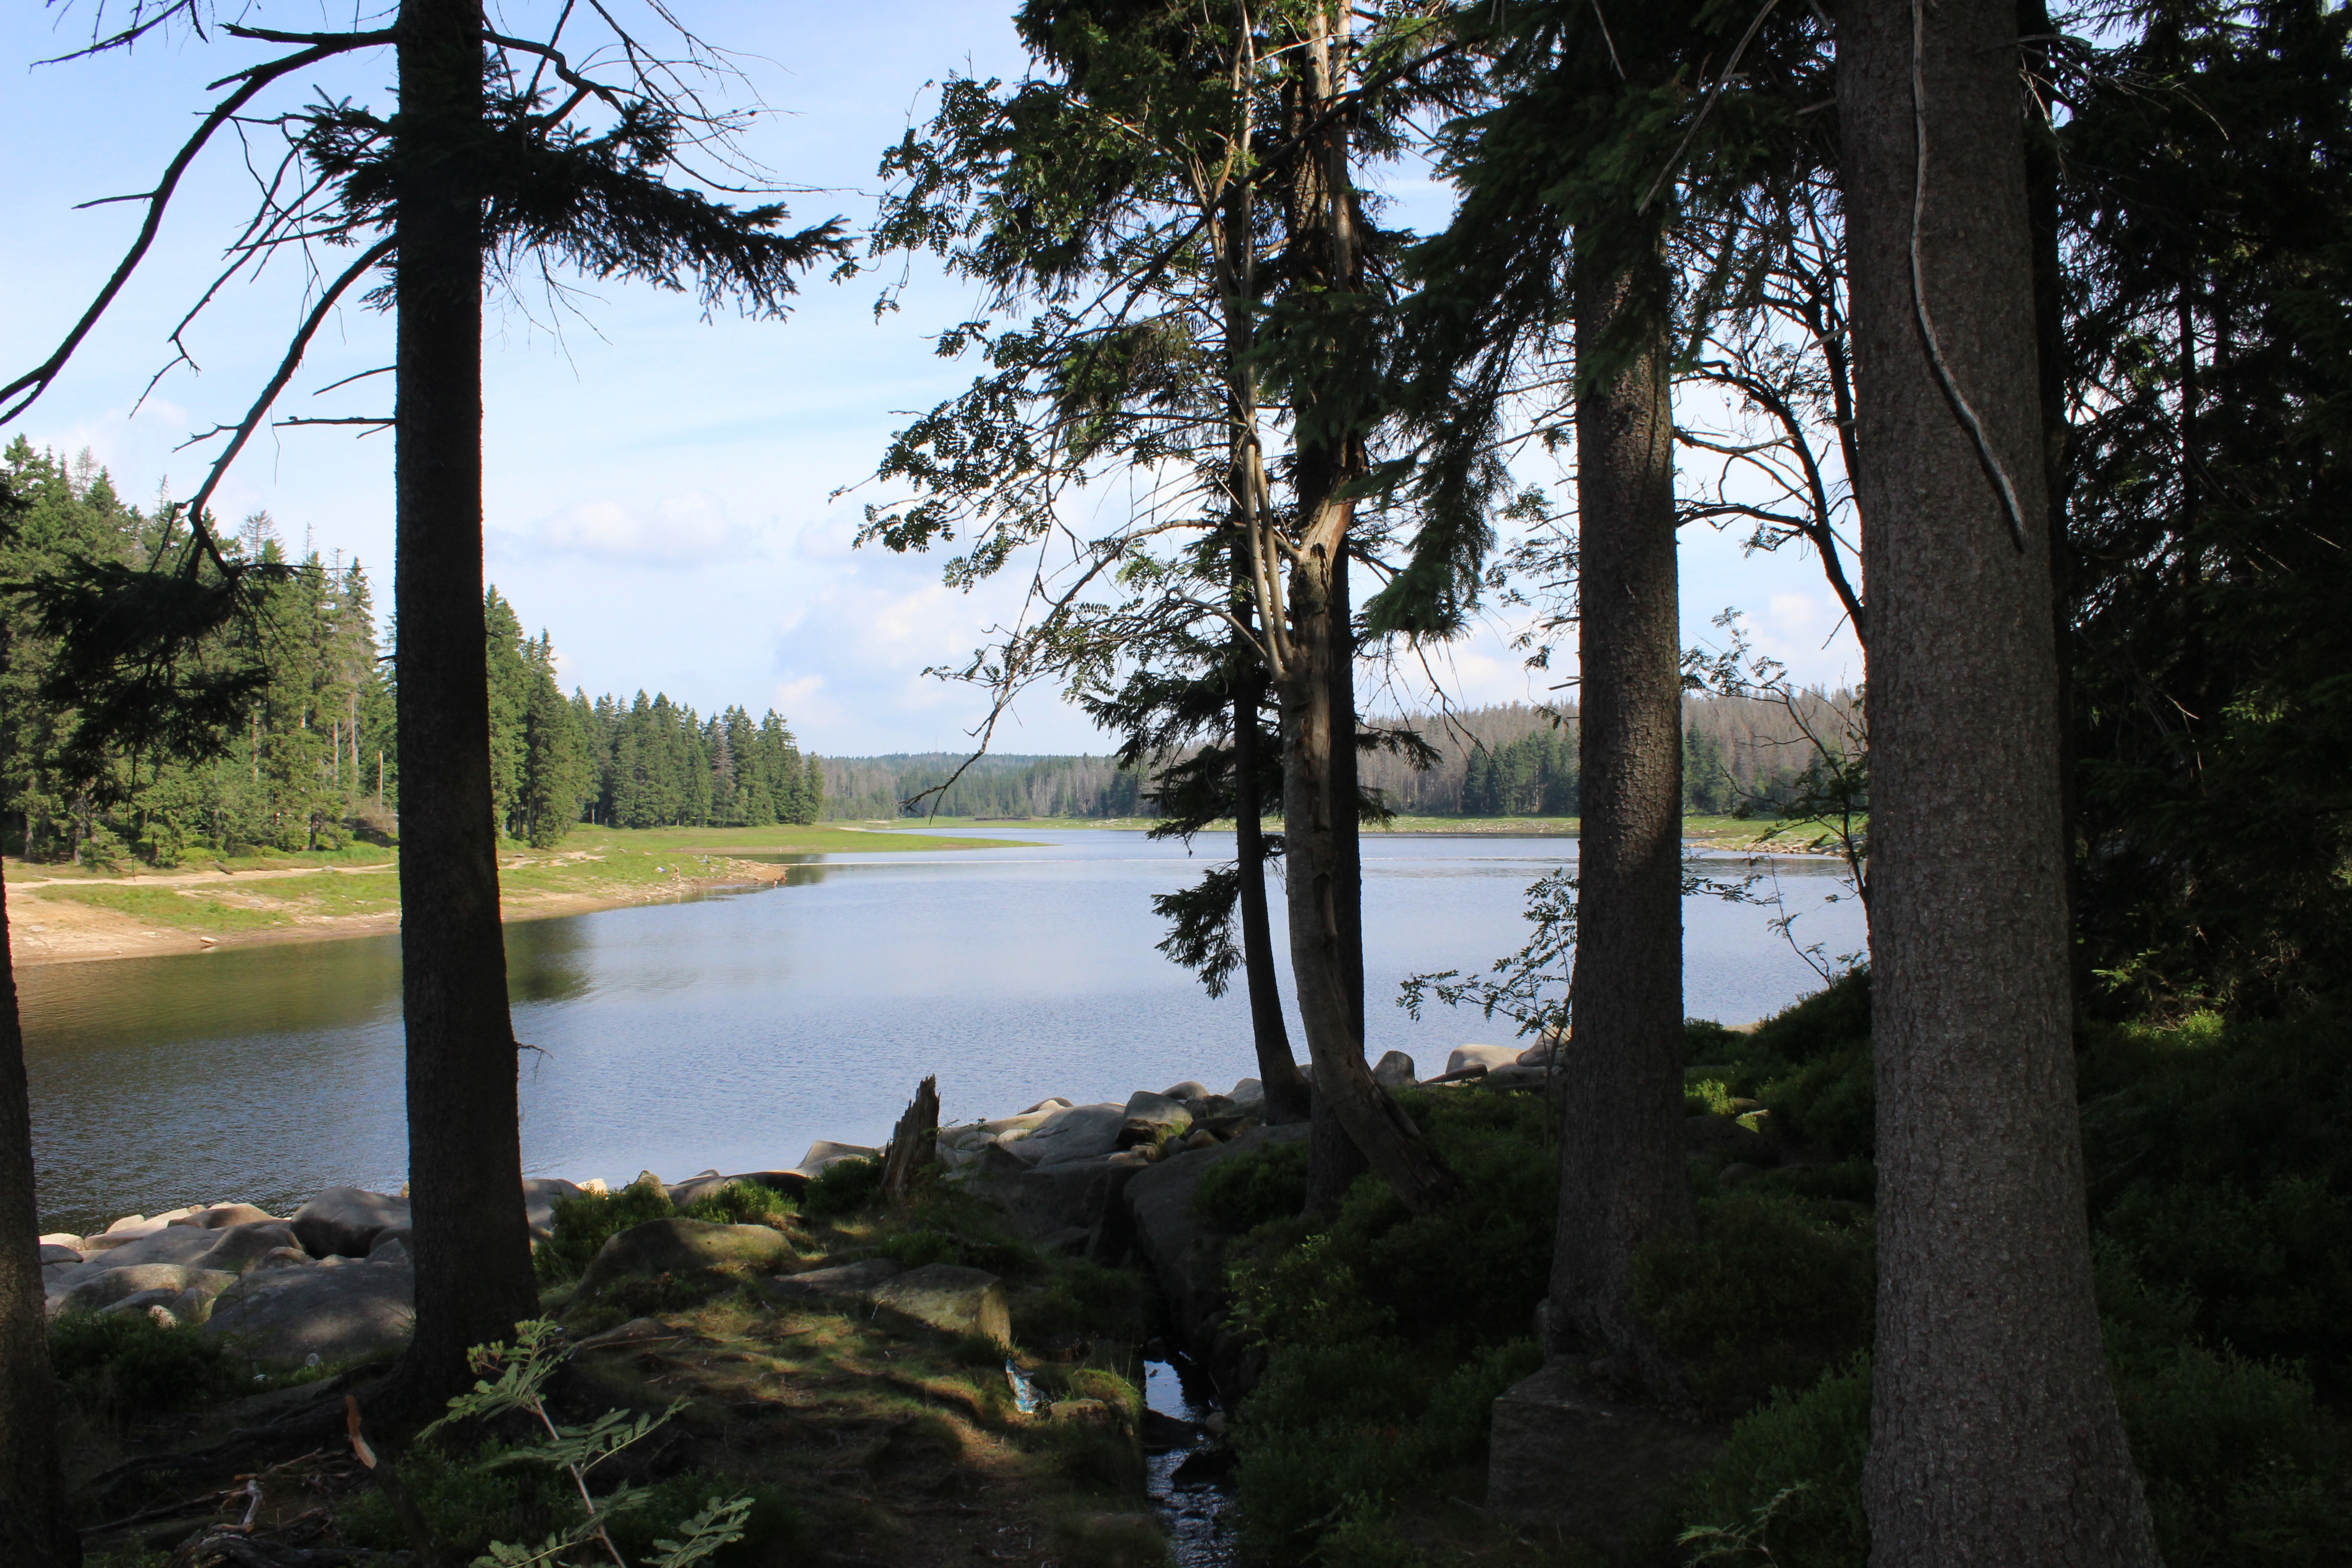
landscape, tree, water, nature, wilderness, lake, river, pond, reflection, reservoir, waterway, body of water, trees, resin, woody plant